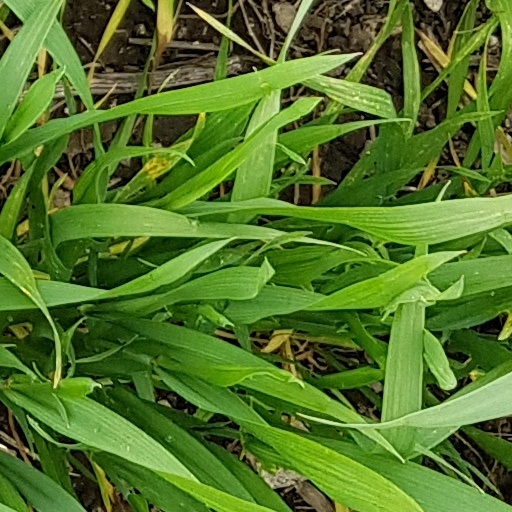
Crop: wheat